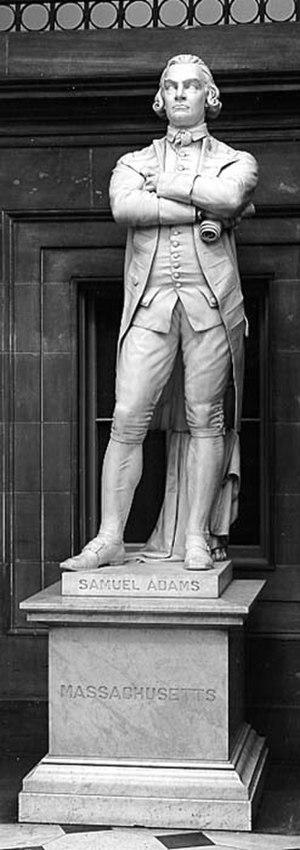
Le National Statuary Hall Collection des États-Unis d'Amérique est une collection de statues données individuellement par chacun des 50 États dans le but d'honorer deux de leurs plus honorables citoyens. Initialement située dans le Old Hall de la Chambre des représentants, une partie de la collection fut étendue autour du Capitole des États-Unis.